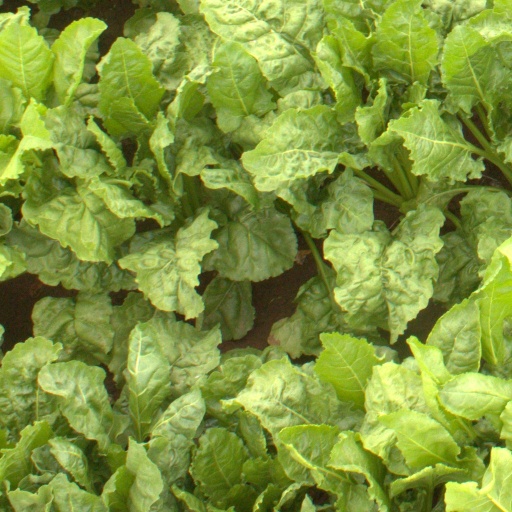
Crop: sugar beet